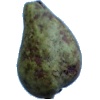
Label: pear_stone